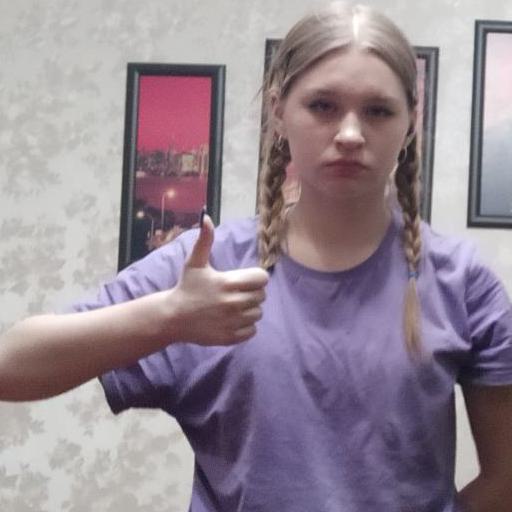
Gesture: like